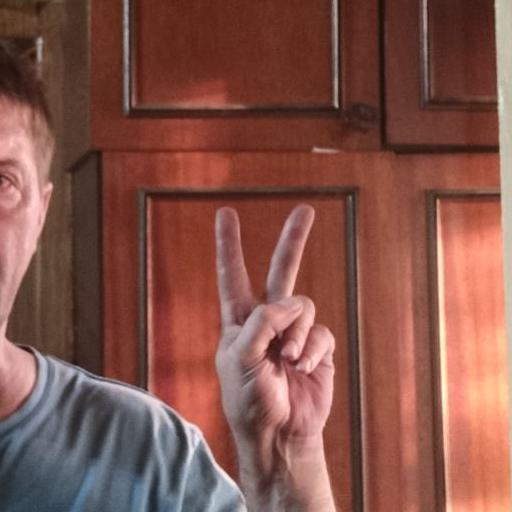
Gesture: peace